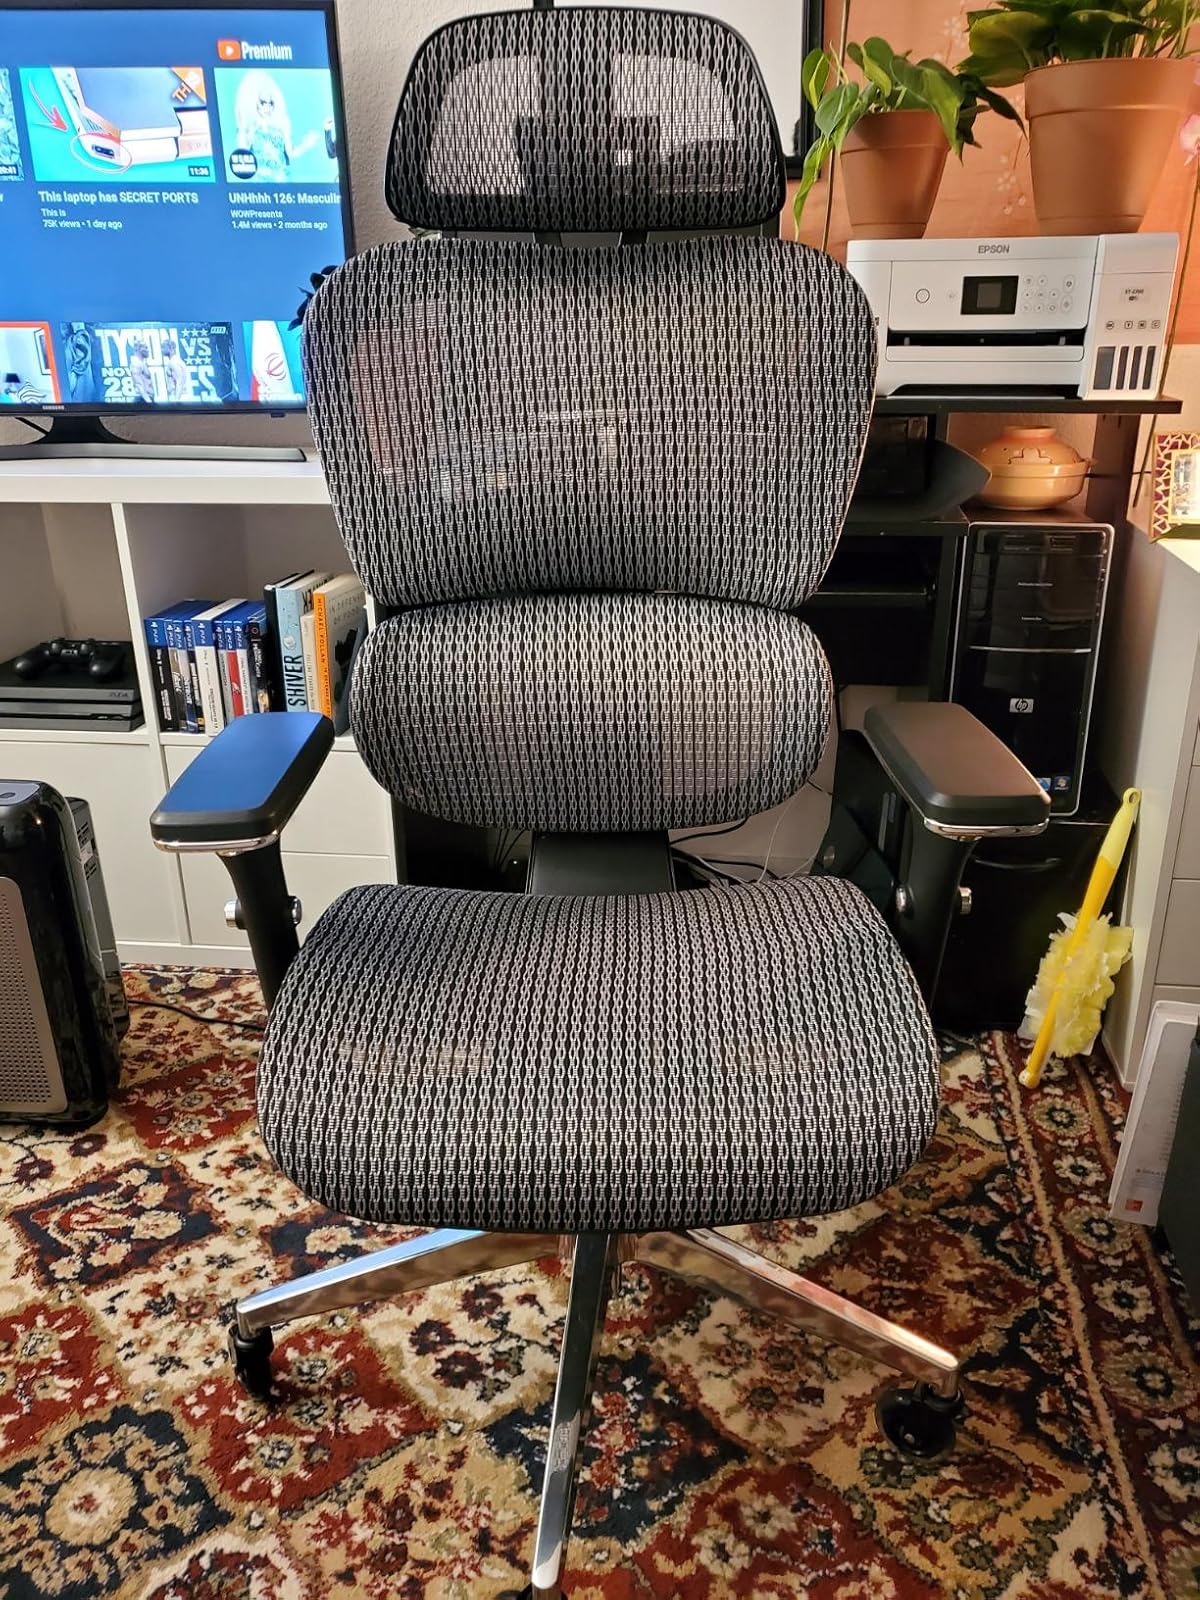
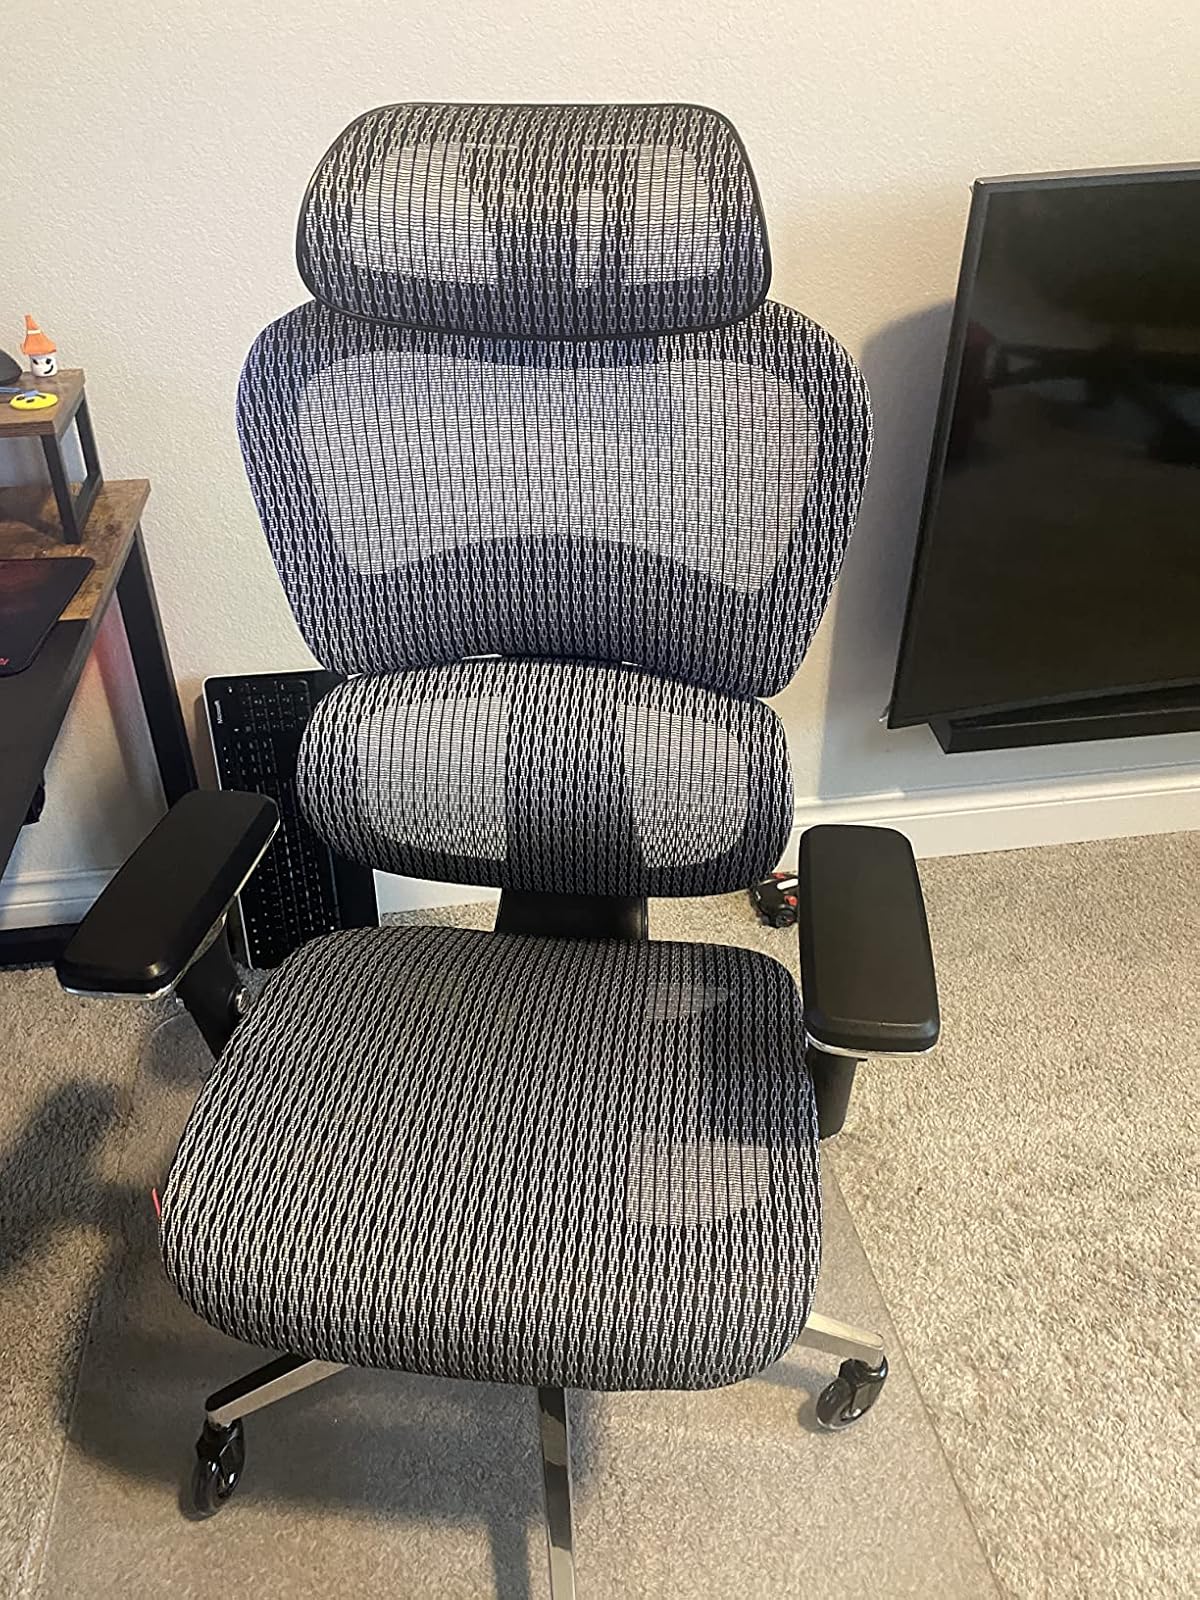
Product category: items_chair
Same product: yes